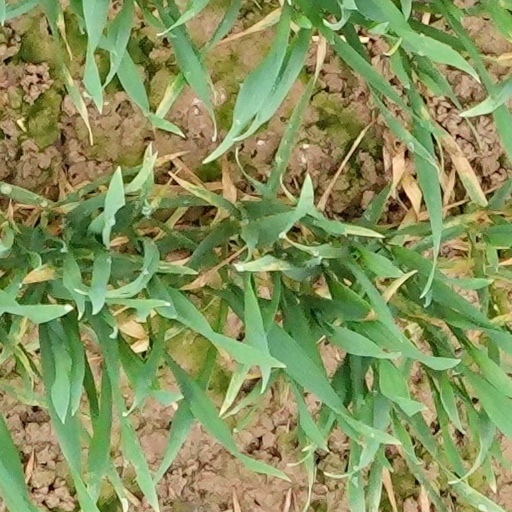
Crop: wheat